Åsen Church

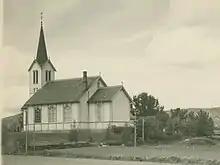
View of the church

Åsen Church is a parish church of the Church of Norway in Levanger Municipality in Trøndelag county, Norway. It is located in the village of Åsen. It is the church for the Åsen parish which is part of the Stiklestad prosti (deanery) in the Diocese of Nidaros. The white, wooden church was built in a long church plan and in a Swiss chalet style in 1904 using plans drawn up by the architect Ole Røising. The church seats about 400 people.